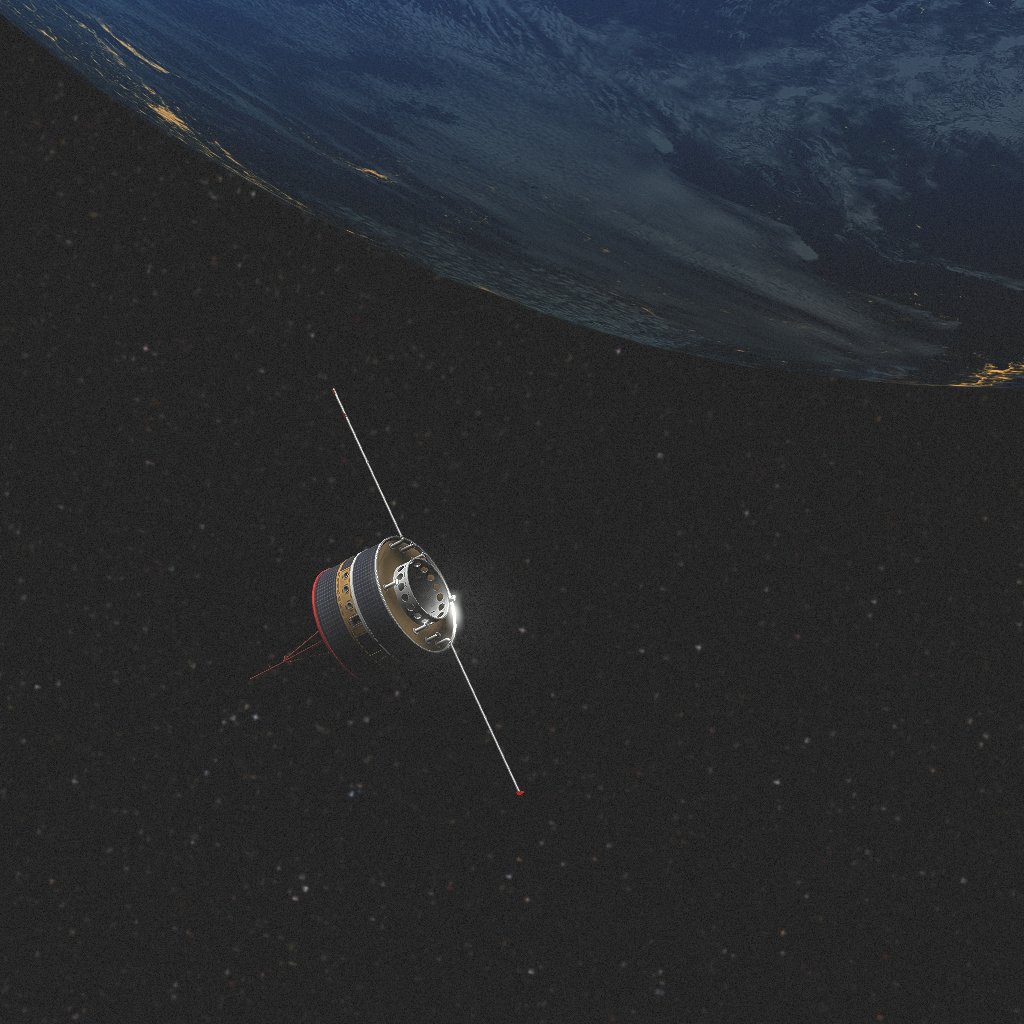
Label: double_star